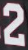
Number: 2